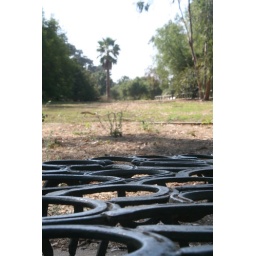
The horse shoe bench at Stow House in Goleta, California